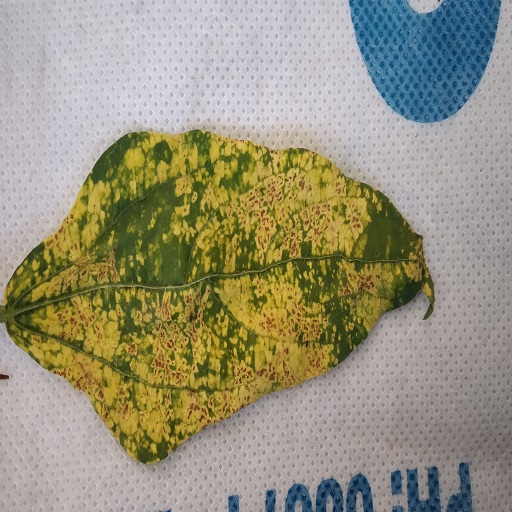
Label: Yellow Mosaic